Audi Q3

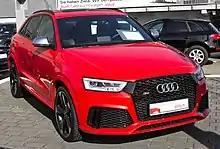
Audi RS Q3 (2015-2016)

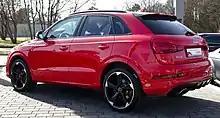
Rear view

It is the first production turbo model in a Q-series vehicle; based on the Audi RS Q3 concept. It features a 2.5 TFSI (2.5 L; 151 cu in) I5 turbo engine rated at at 5200-6700 rpm and at 1500-5200 rpm, 7-speed S-tronic transmission with D and S modes, battery located in the luggage compartment, 4-link independent rear wheel suspensions, electro-mechanical rack and pinion steering, electro-mechanical parking brake and hill hold assist, ventilated and perforated front brake discs with wave-shaped outer contours, black eight-piston calipers with RS logos, electronic stabilization control (ESC) with sport mode, 19-inch alloy wheels in German market (optional 20-inch wheels, with exclusive 5 dual-spoke V design from Audi RS Q3 concept), body accents and roof rails in matt aluminum, special door sill plates and door trim strips, a high-gloss black honeycomb front grille, RS front bumper and quattro emblem in the front air intake, roof spoiler, rear bumper with diffuser insert, elliptical tailpipe, a rear RS Q3 logo, choice of 8 body colors (including the exclusive Sepang Blue pearl effect), instrument cluster with gray gauges and white scales and red pointers, contrasting stitching in rock gray trim at flat bottom three-spoke multifunction steering wheel and gear selector lever, Multi Media Interface and driver information system with RS logo, RS menu with boost pressure, oil temperature and a lap timer; pedals and foot support in aluminum look, inlays in piano finish black (optional aluminum race or carbon), black (optional lunar silver) headlining, sport seats with embossed RS Q3 logos upholstered in black Alcantara/leather (optional Fine Nappa leather in black or lunar silver with contrasting stitching in rock gray or the design package with diamond stitching), reversible loadliner, optional towing bracket, RS-specific driver information system (park assist plus), Audi sound system with ten loudspeakers, xenon plus headlights, LED tail lights. The car accelerates from 0 to in 5.5 seconds and onto a limited top speed of .